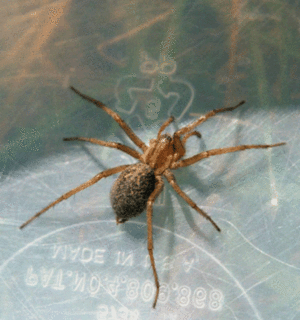
Eratigena agrestis anciennement Tegenaria agrestis, la Tégénaire des champs, est une espèce d'araignées aranéomorphes de la famille des Agelenidae.